CSC de Cayenne

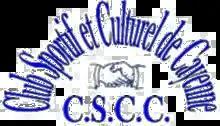

Club Sportif et Culturel de Cayenne (CSC de Cayenne) is a French Guianese football team based in the region's capital Cayenne that plays in the French Guiana Championnat National.